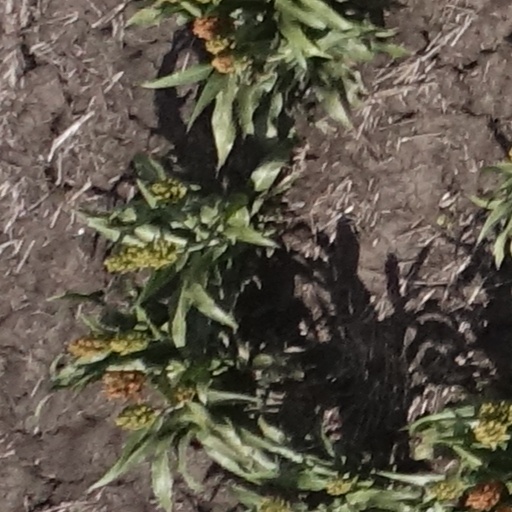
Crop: sorghum